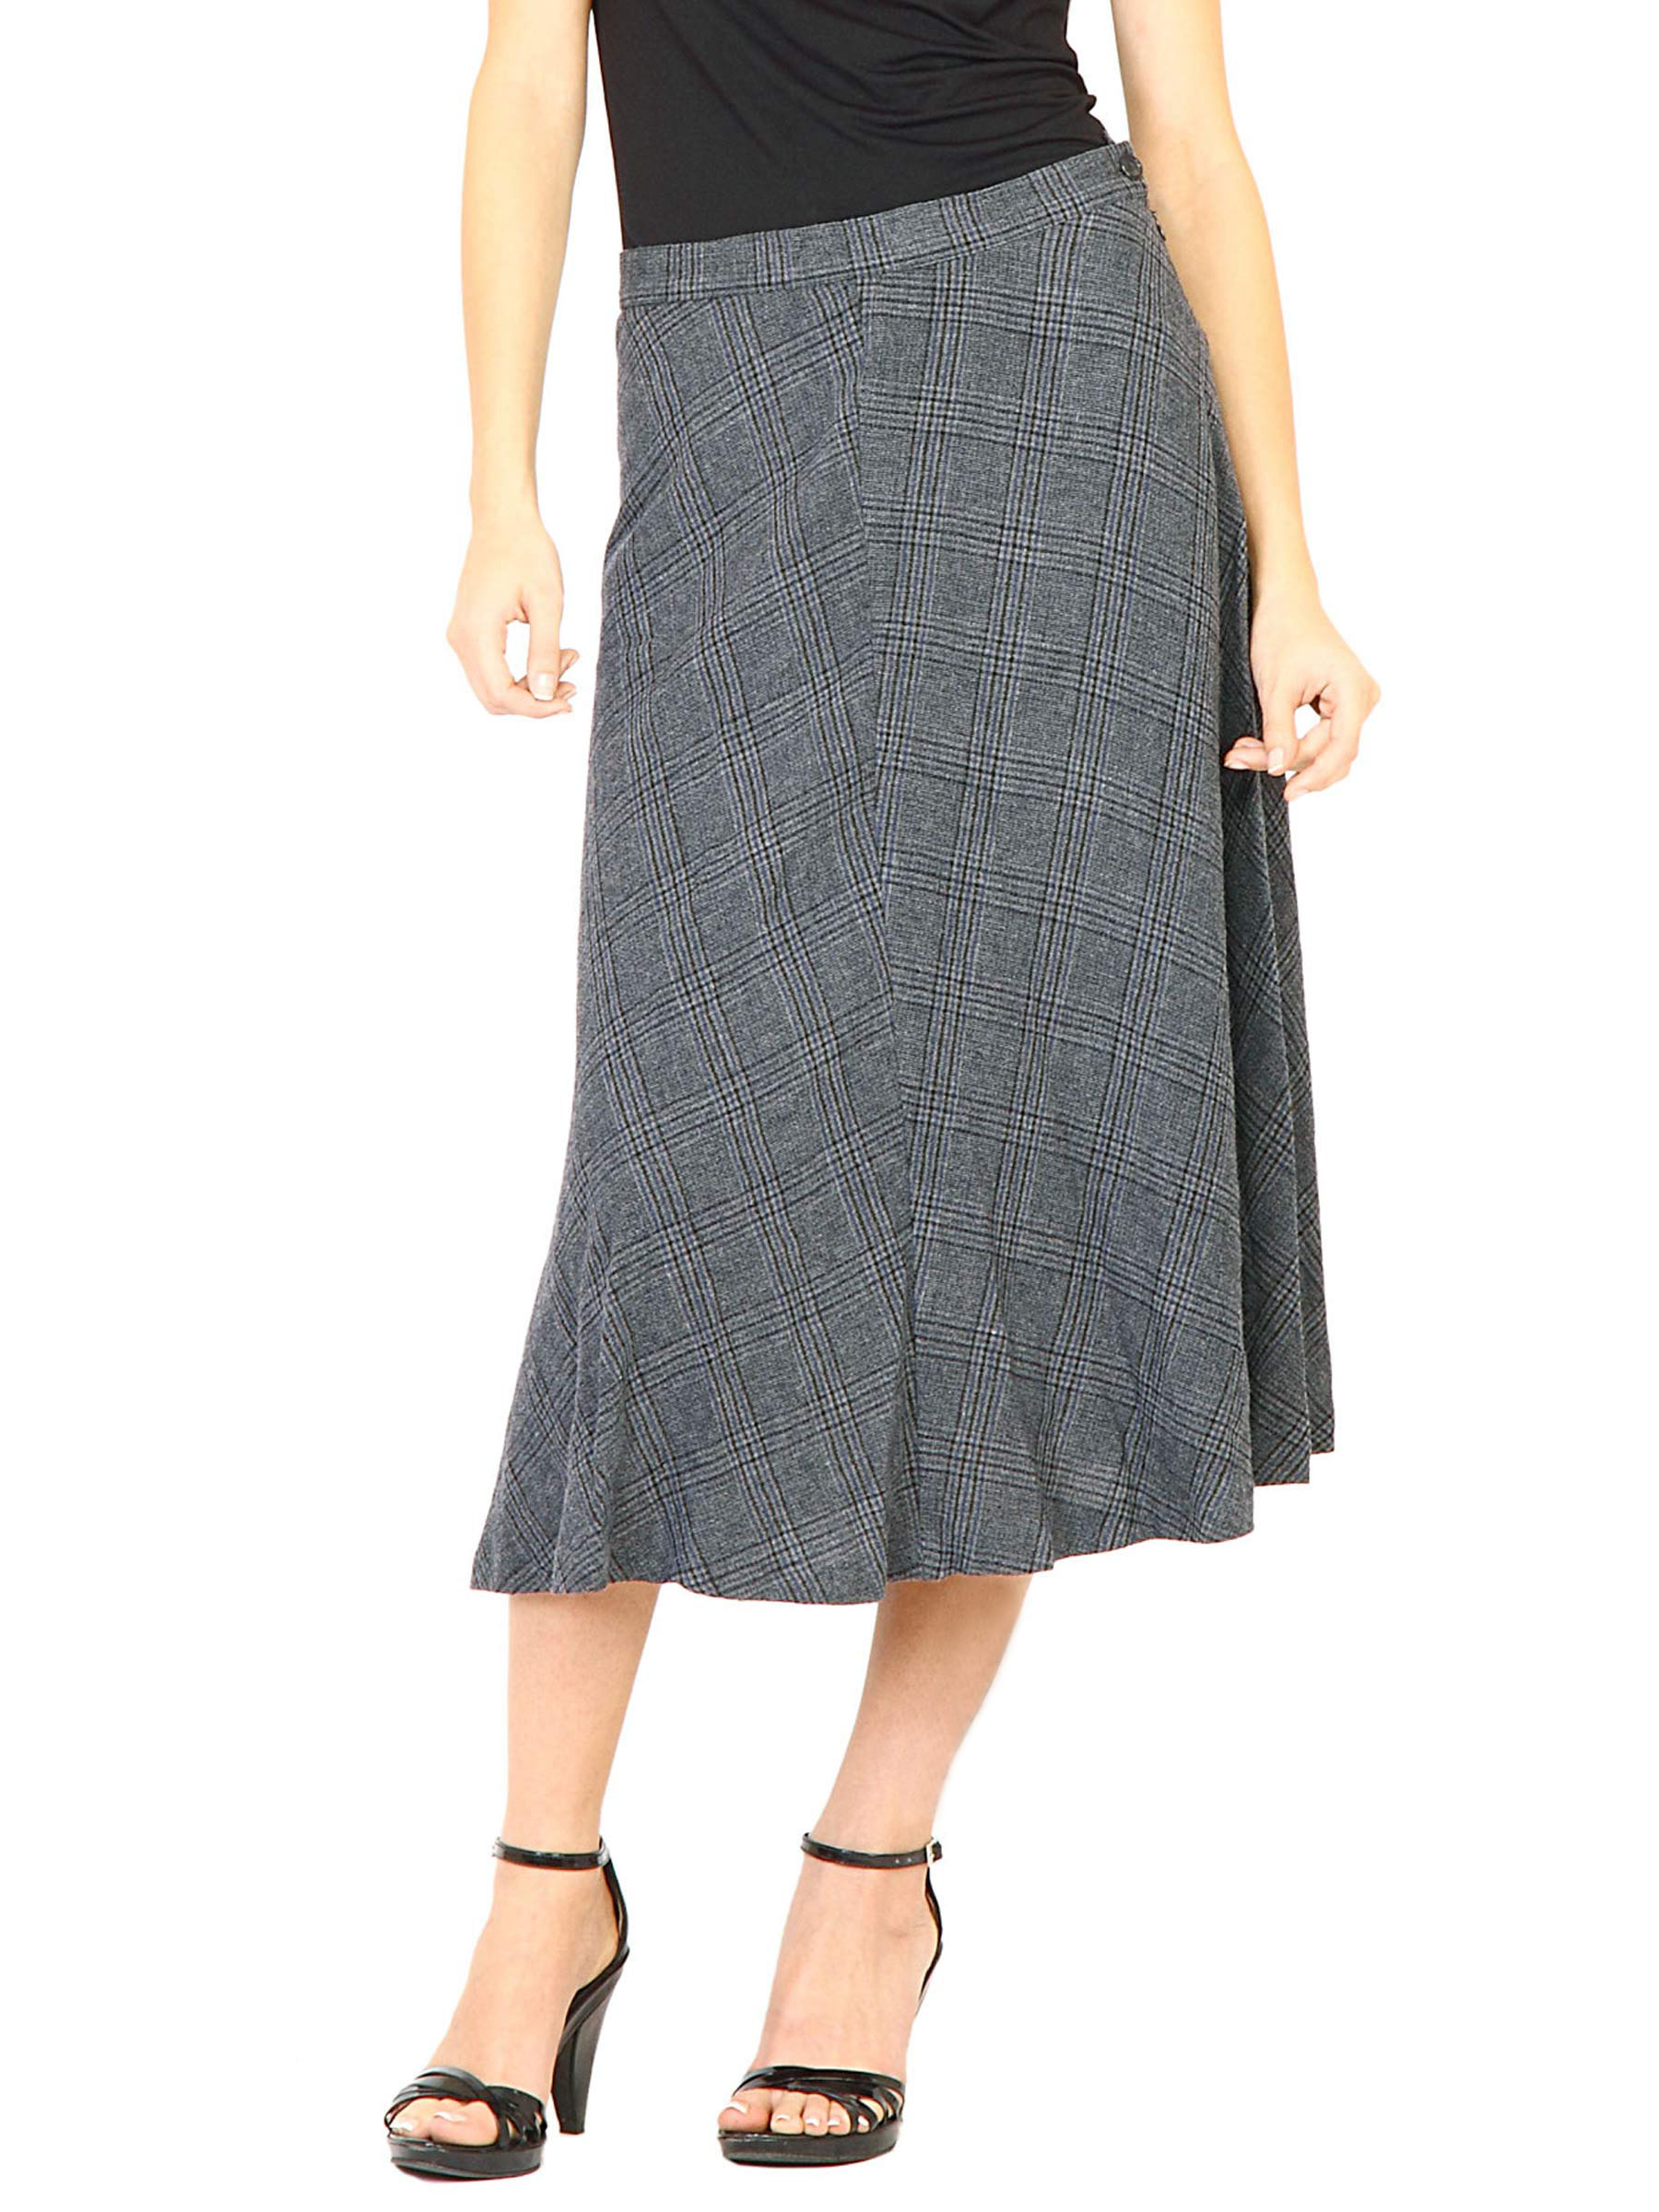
United Colors of Benetton Women Check Skirt Grey Skirts
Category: Apparel / Bottomwear / Skirts
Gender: Women
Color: Grey
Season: Fall 2011
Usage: Casual